Tammany Hall

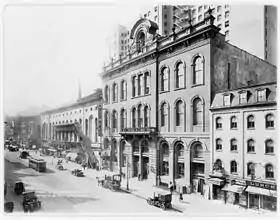
Tammany Hall on East 14th Street between Third Avenue and Irving Place in Manhattan, New York City (1914). The building was demolished .

In 1888, Tammany abandoned Hewitt, who had alienated the city's Irish population through his nativism and decision not to review a St. Patrick's Day parade and alienated Tammany by granting fewer patronage jobs than expected. Tammany endorsed Hugh J. Grant, who became the first New York-born Irish American mayor. Although Hewitt ran an efficient government, Croker viewed Hewitt as being too self-righteous and did not grant Croker the patronage jobs he was expecting from a mayor. Grant and Croker established a vast patronage network, which continued under Grant's successor, Thomas Francis Gilroy, and included essentially the entire city workforce. By 1890, Croker had unprecedented and uncontested control within New York City.